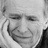
Emotion: sad